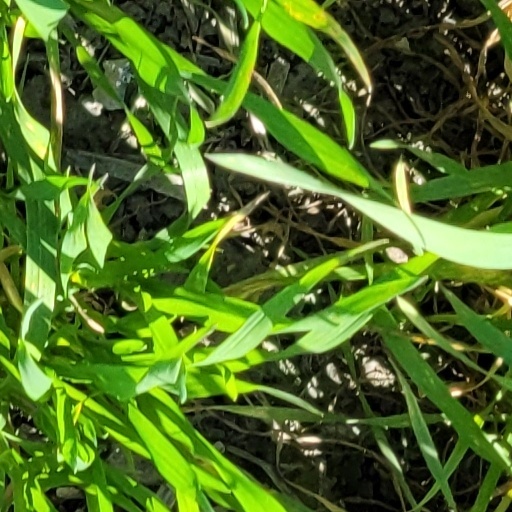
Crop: wheat